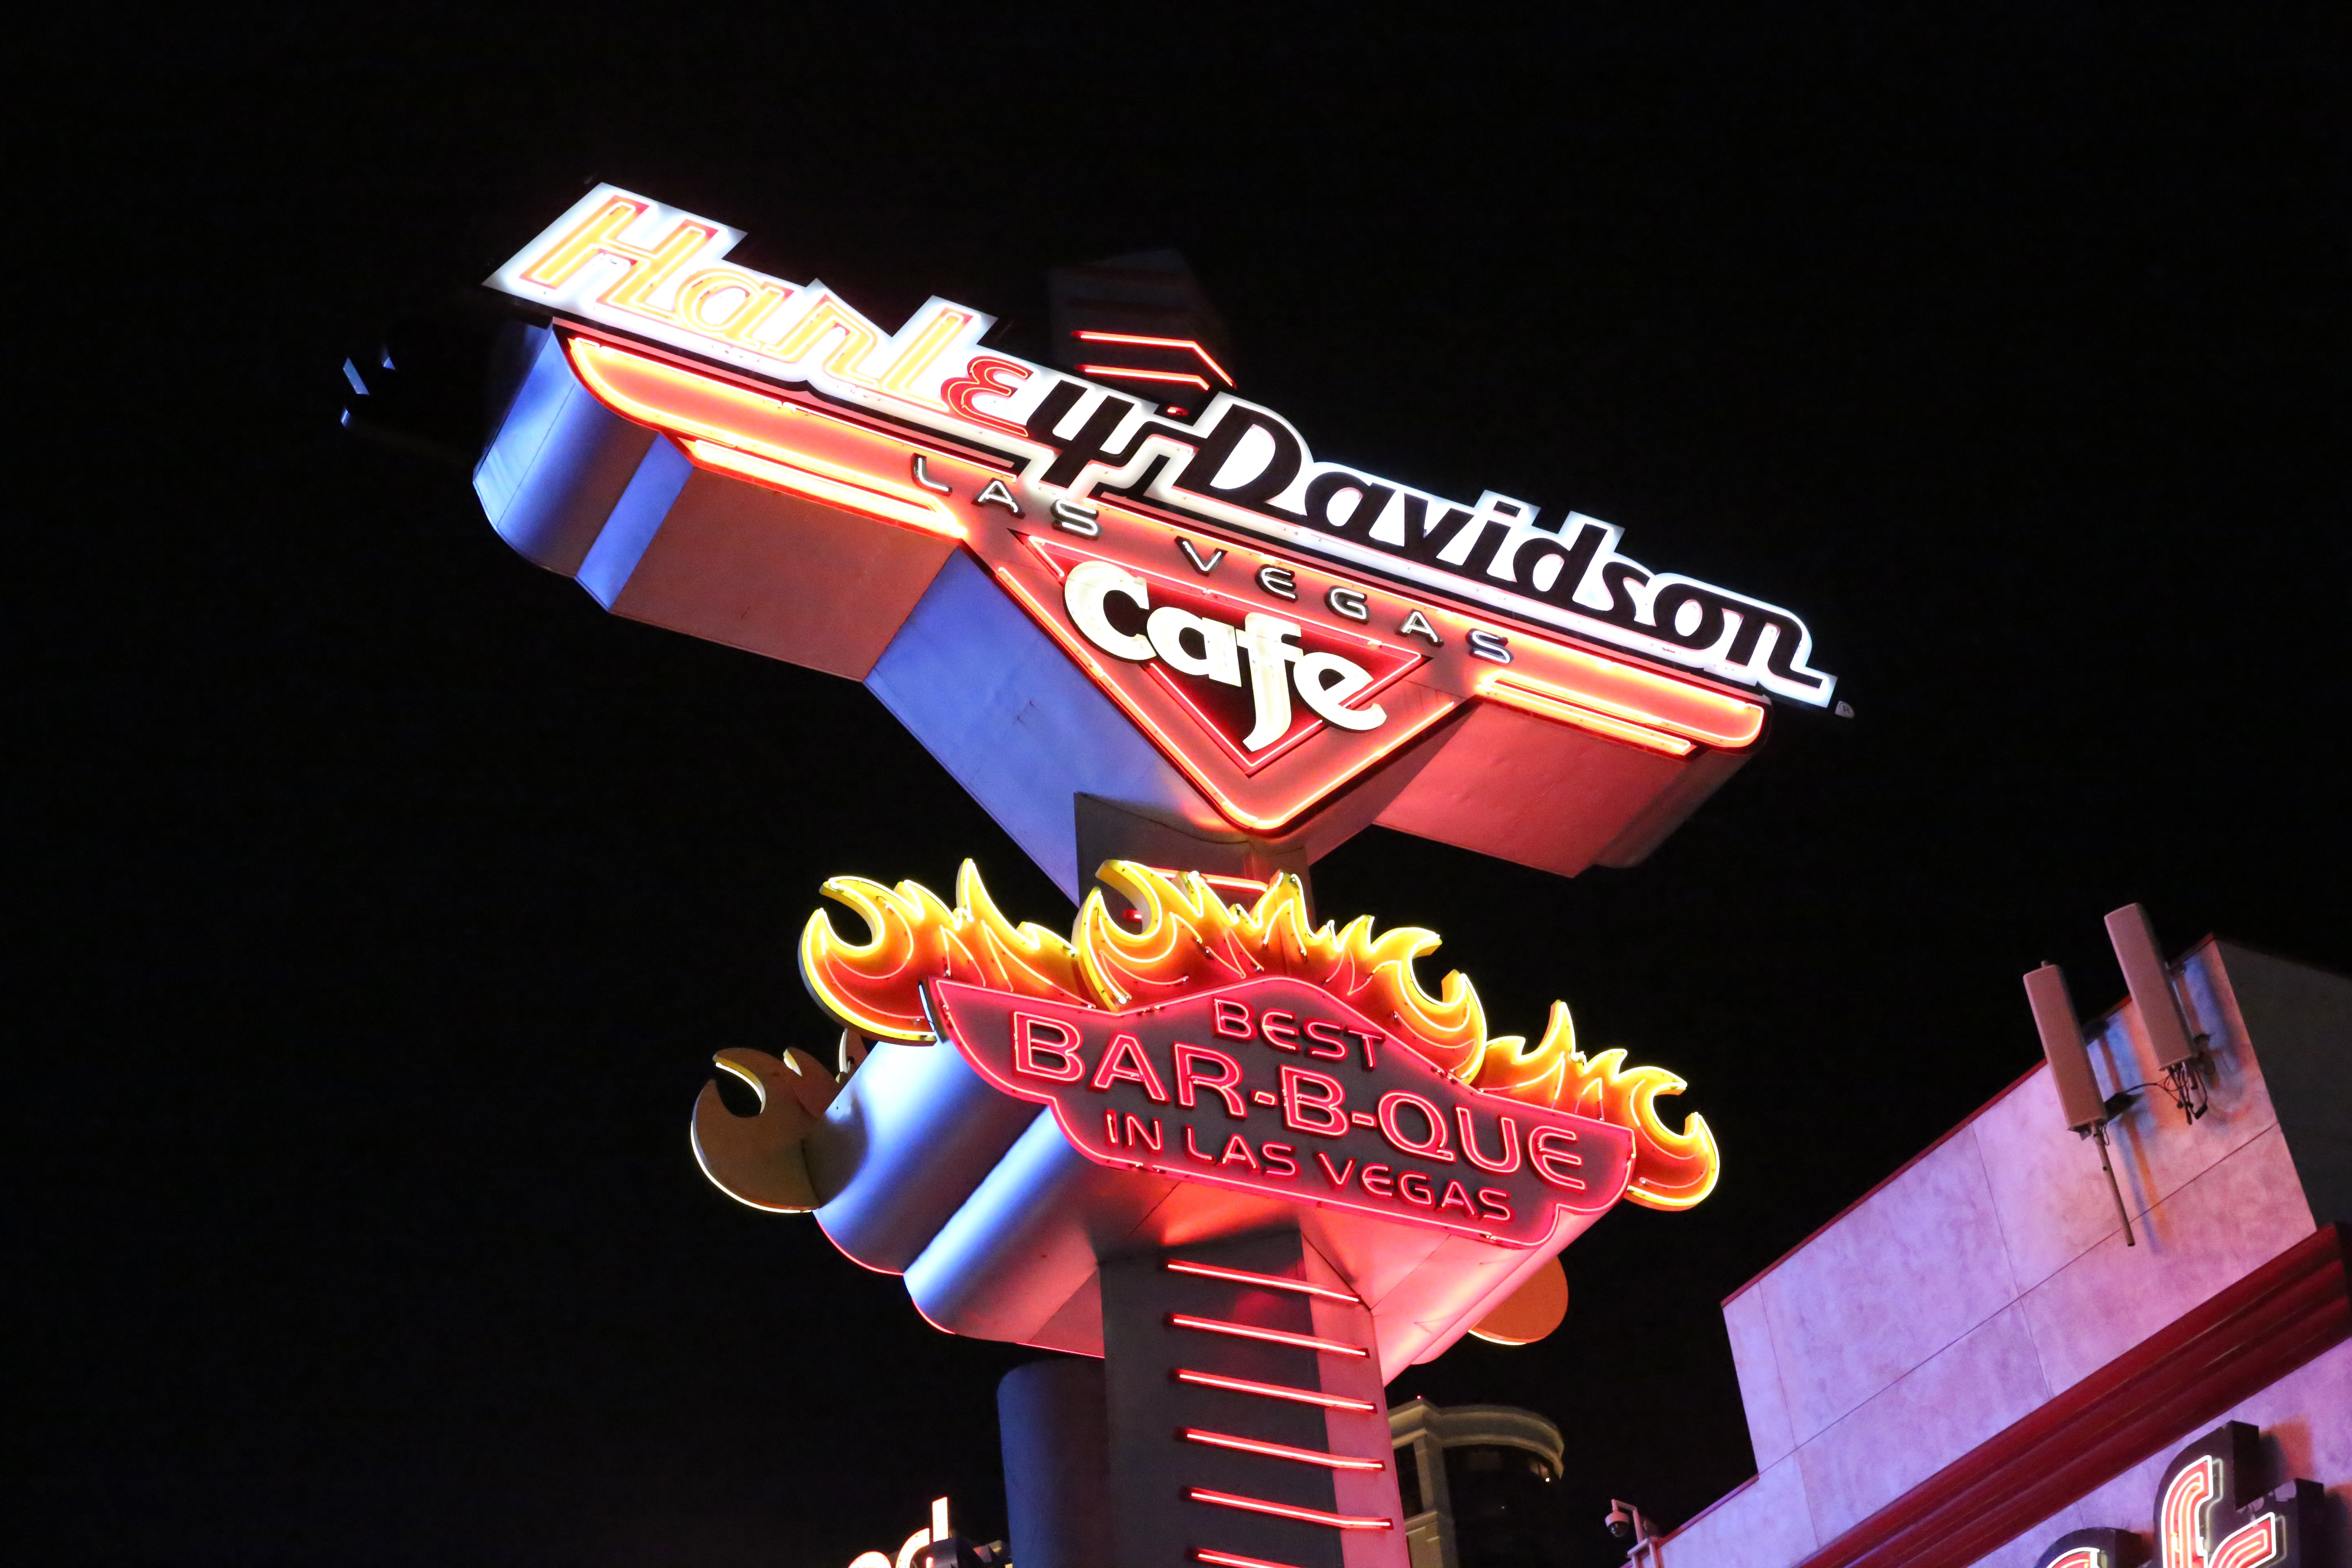
coffee, city, evening, amusement park, lamp, street lamp, neon sign, neon light, illustration, guardrail, plaque, night view, las vegas, street view, round lamp, a row of lights